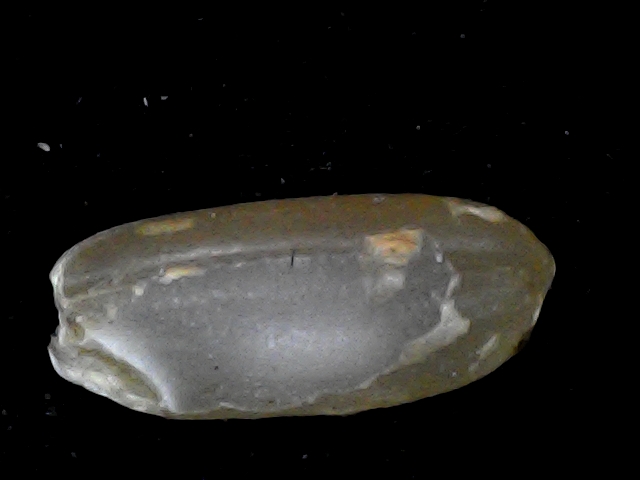
Rice variety: BD76